LADEE

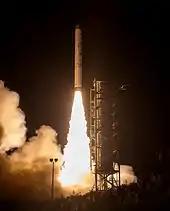
The Lunar Atmosphere and Dust Environment Explorer during liftoff

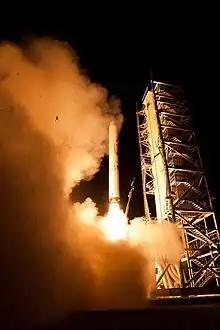
Frog at the LADEE Launch

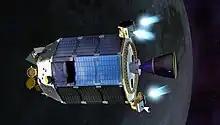
Artist concept of LADEE firing thrusters

LADEE was launched on September 7, 2013, at 03:27 UTC (September 6, 11:27 p.m. EDT), from the Wallops Flight Facility at the Mid-Atlantic Regional Spaceport on a Minotaur V carrier rocket. This was the first lunar mission to be launched from that facility. The launch had the potential for visibility along much of the U.S. eastern seaboard, from Maine to South Carolina; clear weather allowed numerous observers from New York City to Virginia to observe the ascent, first stage cutoff and second stage ignition.